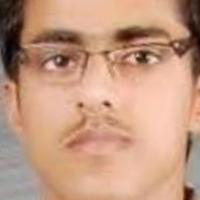
Age group: age 11-20